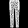
Label: Trouser